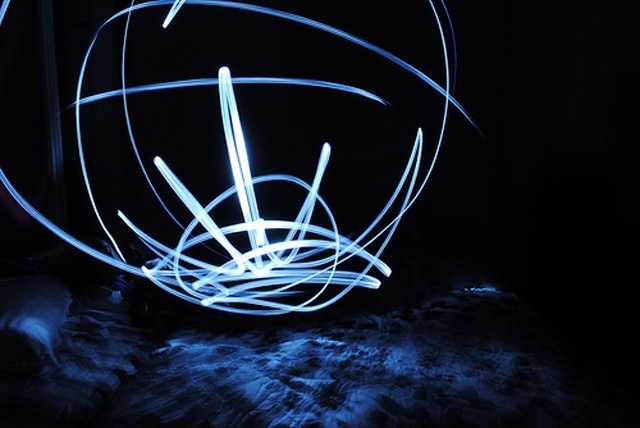
Label: not_food